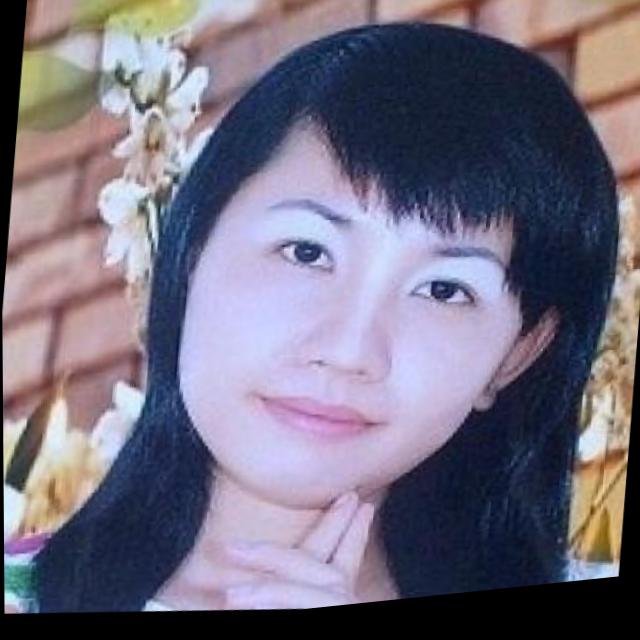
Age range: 21-44